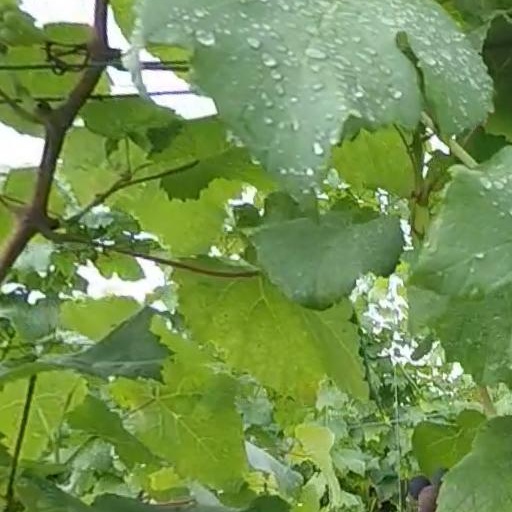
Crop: grape